University of North Carolina academic-athletic scandal

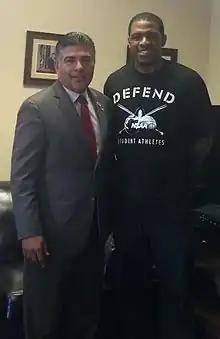
Rashad McCants, a member of the North Carolina basketball team that won the 2005 NCAA championship, received national attention for claiming to have had a substandard education at North Carolina. He met with Representative Tony Cárdenas (left) to discuss NCAA reform issues.

On May 2, 2012, UNC released the results of an internal investigation into AFAM courses commissioned by Jonathan Hartlyn, senior associate dean for social sciences and global programs, and William L. Andrews, senior associate dean for fine arts and humanities. The report examined AFAM classes from the summer 2007 to summer 2011 sessions. Among the findings in the Hartlyn-Andrews report: